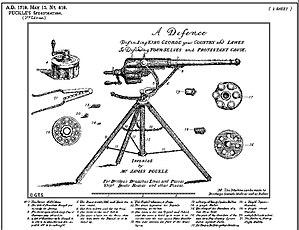
Le fusil à tourelle est un autocanon primitif, inventé en 1718 par le britannique James Puckle